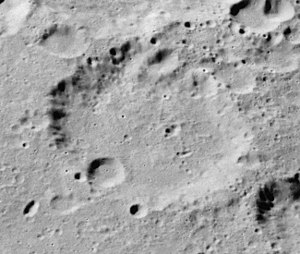
Espin (månekrater)
Espin er et nedslagskrater på Månen. Det befinder sig på Månens bagside lige bag den nordøstlige rand og er opkaldt efter den britiske astronom Thomas H.E.C. Espin.